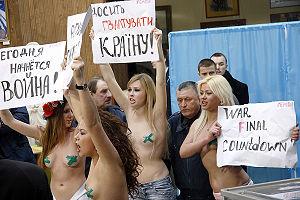
Femen est un groupe féministe d'origine ukrainienne, fondé à Kiev en 2008 par Anna Hutsol, Oksana Chatchko et Oleksandra Shevchenko. Le mouvement est actuellement représenté dans huit pays. Sa présidente à l'international est Inna Shevchenko.